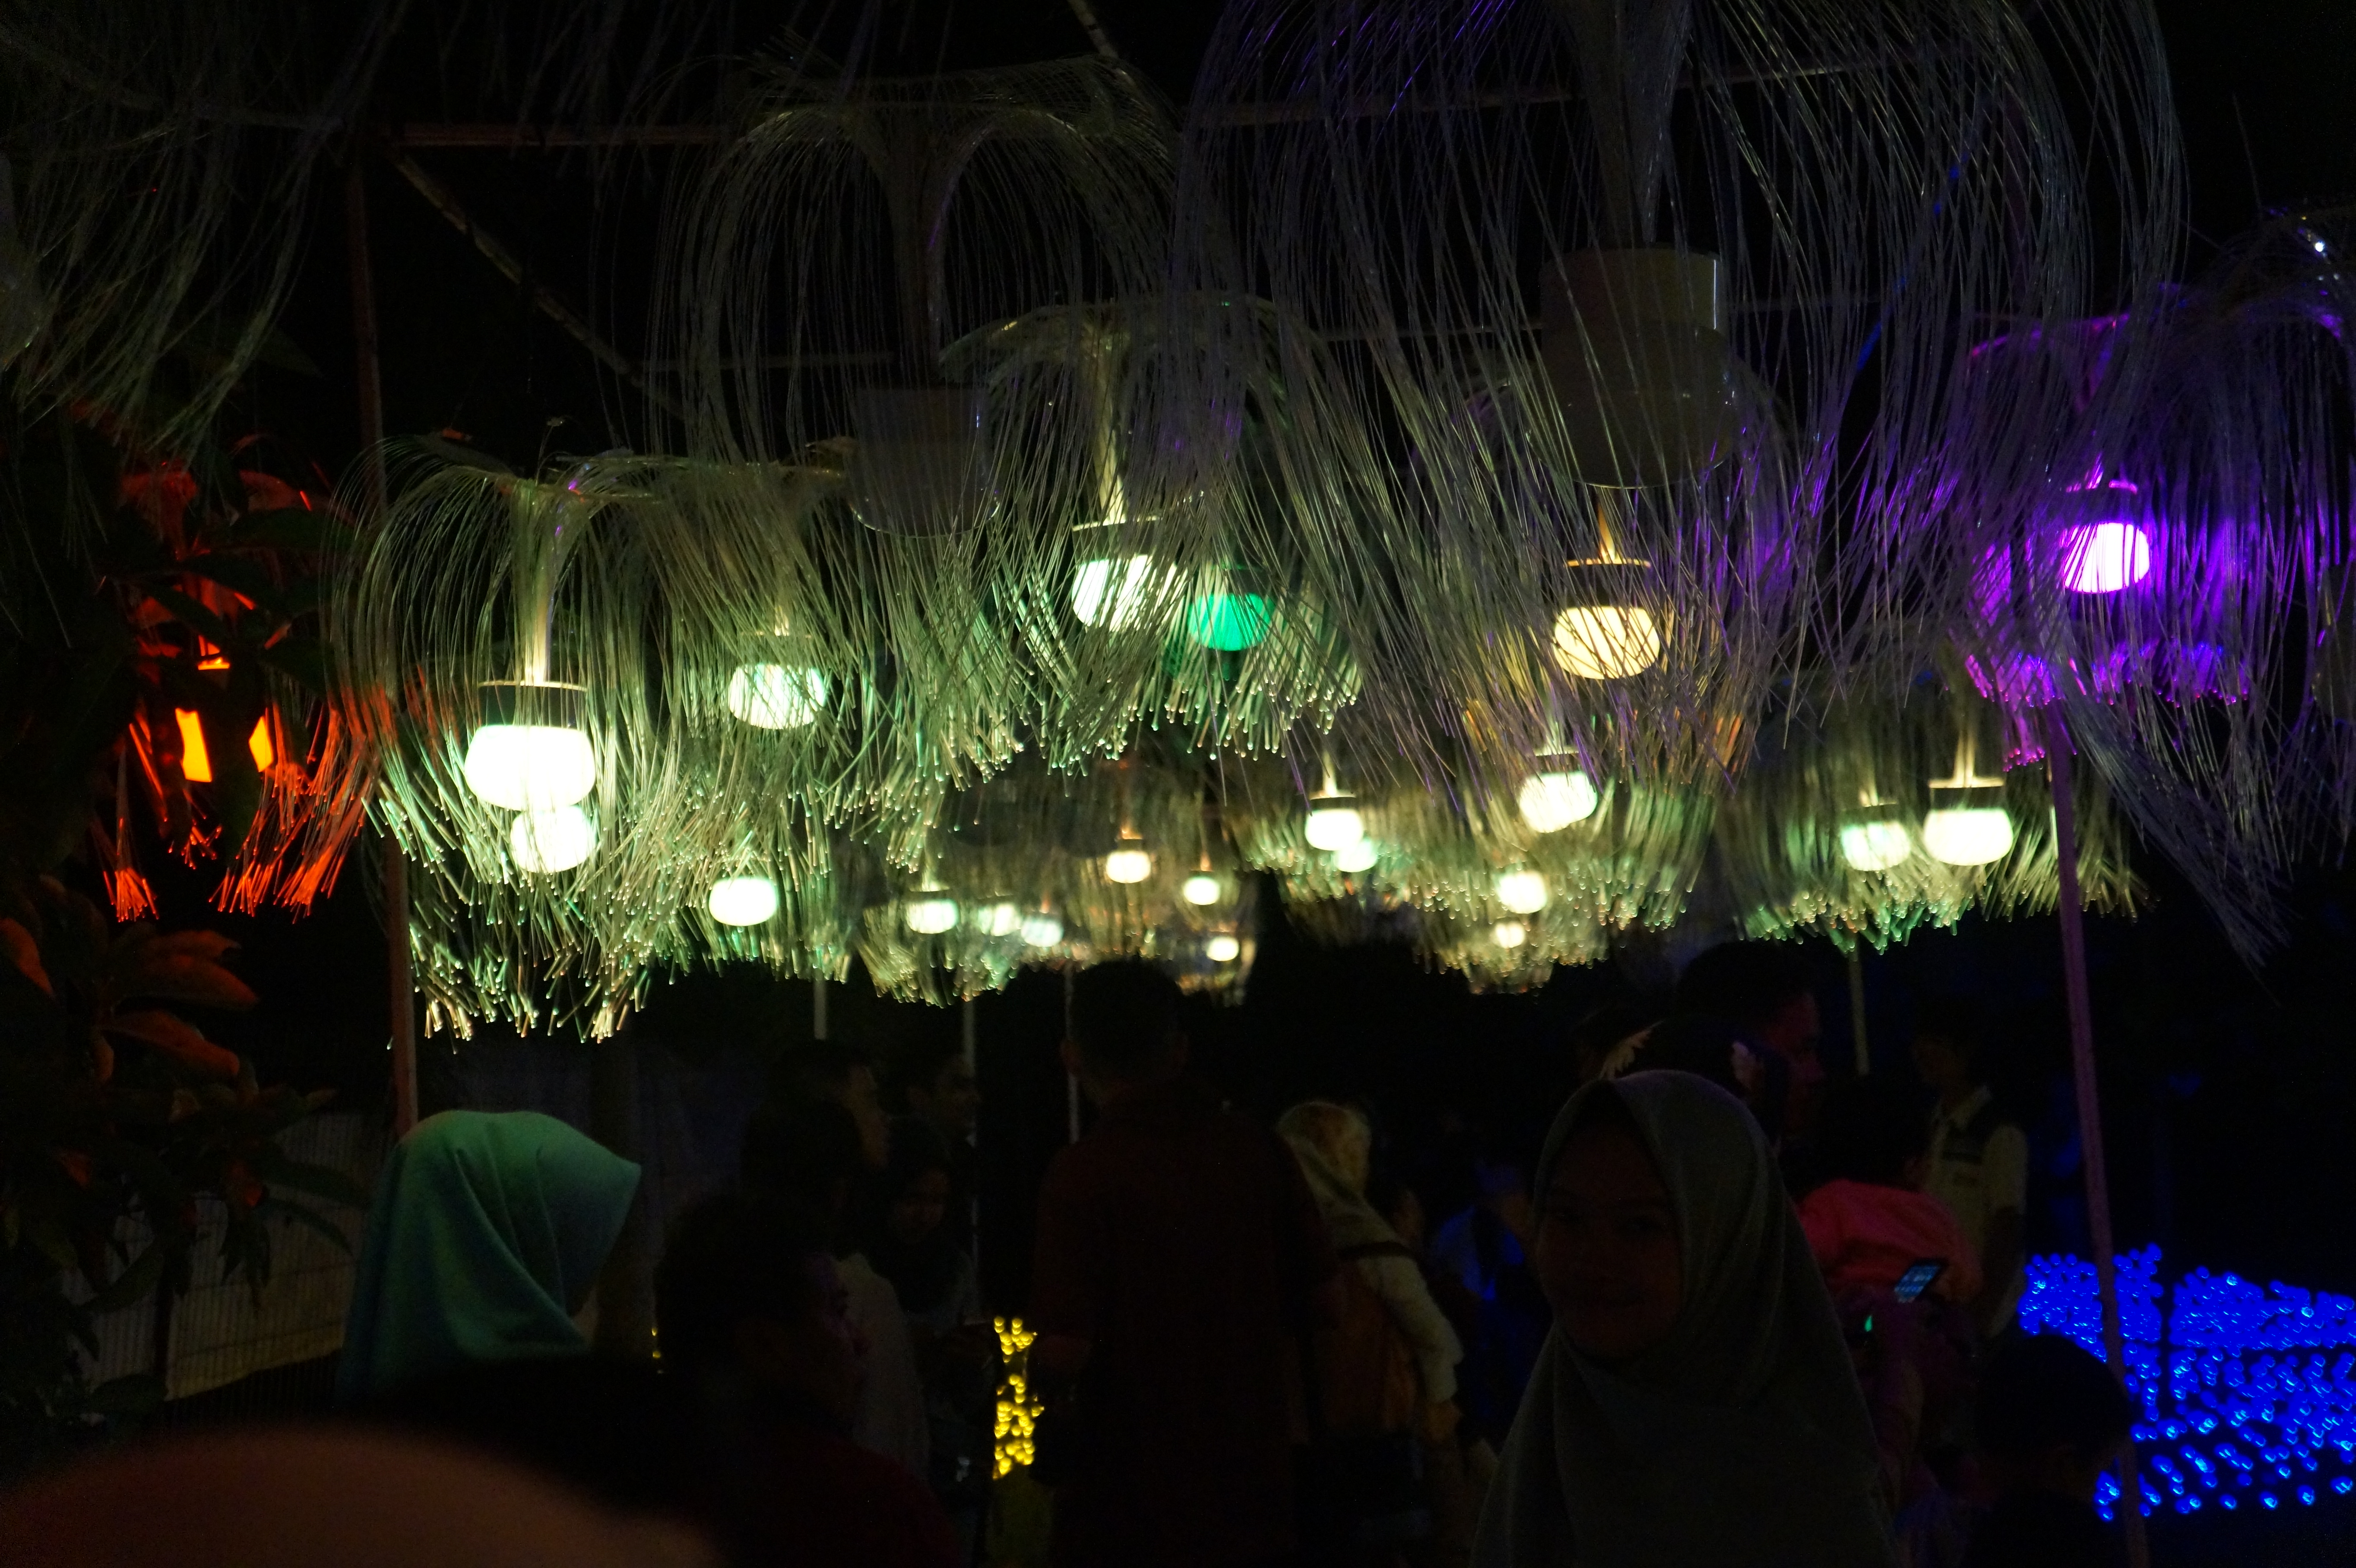
photography, light, lighting, night, darkness, fun, tree, technology, event, plant, crowd, fete, midnight, space, art